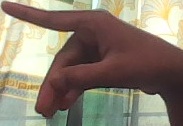
ASL sign: P